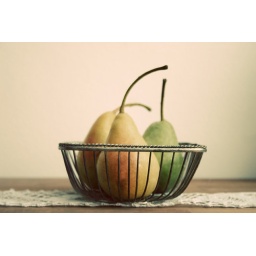
You can buy this lovely fruit basket in my shop. See my profile for more info.